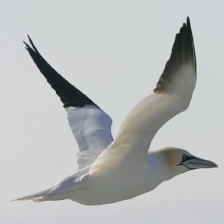
Species: NORTHERN GANNET
Scientific name: MORUS BASSANUS